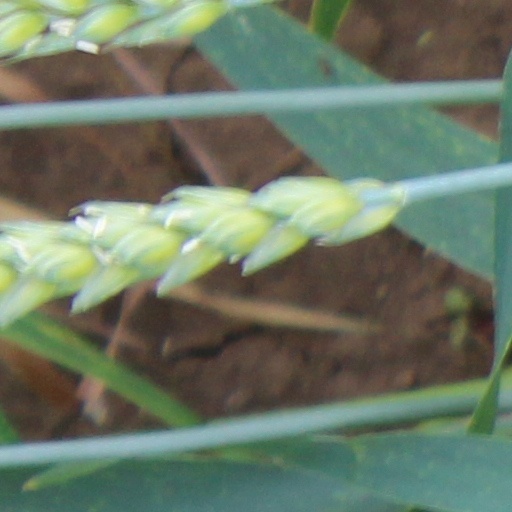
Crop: wheat